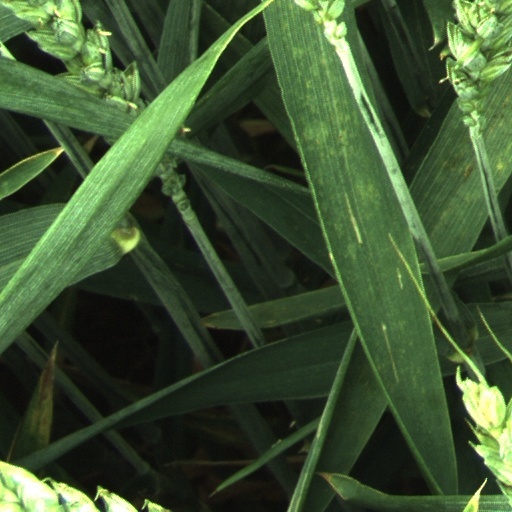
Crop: wheat